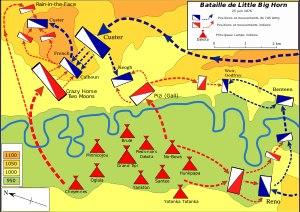
La bataille de Little Bighorn, surnommée aux États-Unis Custer's Last Stand, et en sioux la bataille de la Greasy Grass, est une bataille qui opposa les 647 hommes du 7ᵉ régiment de cavalerie de l'armée américaine du lieutenant-colonel George A. Custer à une coalition de Cheyennes et de Sioux constituée à l'initiative de Sitting Bull.
Marcus Reno, né le 15 novembre 1834 à Carrollton dans l'Illinois et mort le 30 mars 1889 à Washington, D.C., est un militaire américain ayant participé à la guerre de Sécession et aux guerres indiennes. Il est surtout connu pour son rôle à la bataille de Little Bighorn le 25 juin 1876, où il sert sous les ordres de George Armstrong Custer. Son comportement et ses choix tactiques au cours de cette journée, qui voit l'armée américaine subir l'une des plus grandes défaites de son histoire, ont fait l'objet de nombreuses controverses.